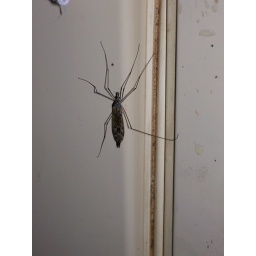
I saw this big animal last night, followed him around the house until capture it...